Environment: real
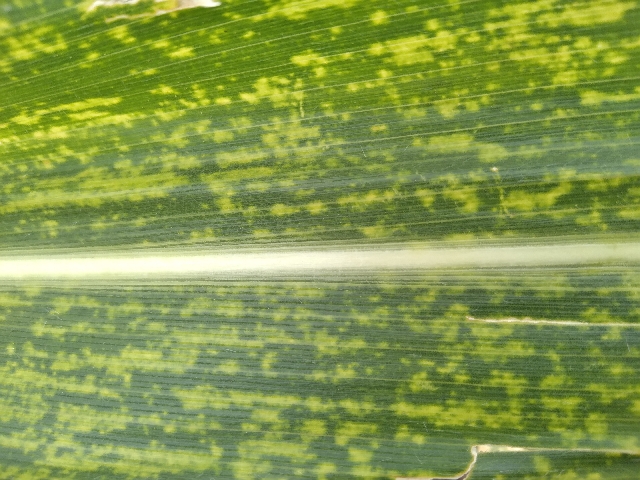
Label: lethal_necrosis